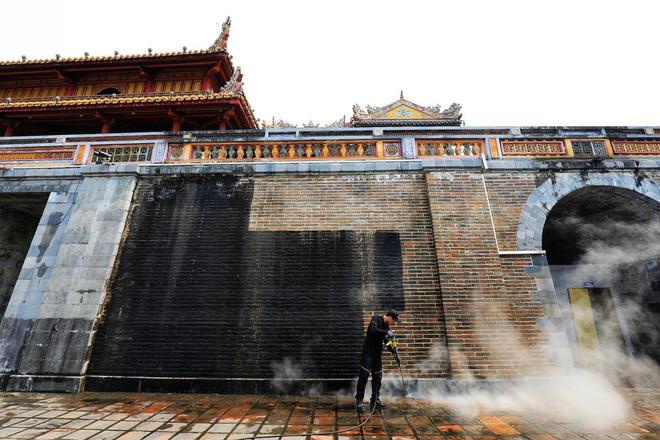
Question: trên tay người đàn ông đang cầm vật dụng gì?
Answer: đang cầm một vòi phun nước